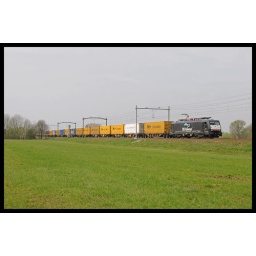
ERS 189 090 komt met een volbeladen Melzo-Shuttle door Mierlo in de richting van Venlo, 25 april 2010